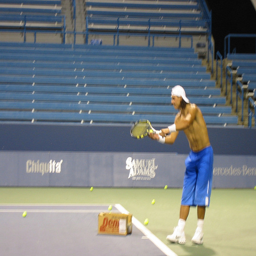
A man holding a tennis racquet on a tennis court.
A picture of a person that is playing a tennis game.
A man taking a swing at tennis balls
A tennis player hits balls from a box nearby.
A shirtless tennis player prepares to serve the ball.